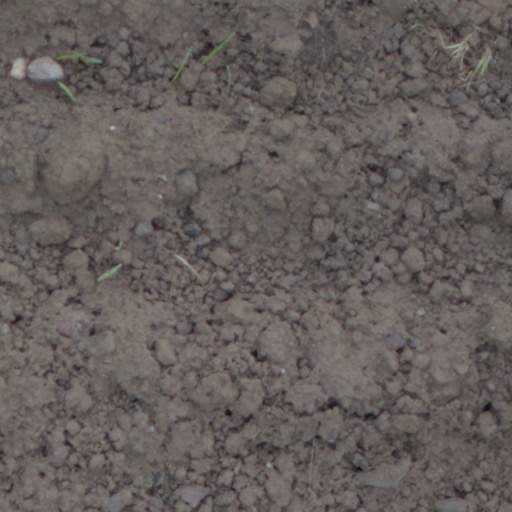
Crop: wheat